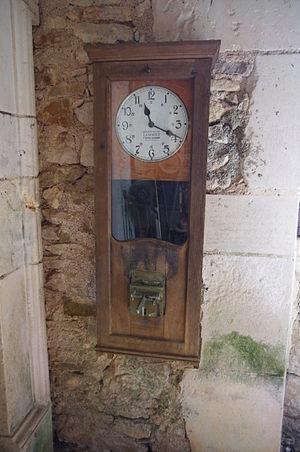
Château-musée de Varaignes (Dordogne), pointeuse. Inscription: Enregistreurs Lambert, St Nicolas d'Aliermont (Seine Inférieure)
Saint-Nicolas-d'Aliermont est une commune française située dans le département de la Seine-Maritime en région Normandie.